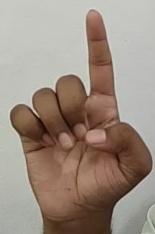
ASL sign: D